Deutsche Bank

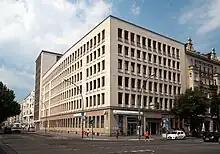
The same building (Potsdamer Straße 140, after upwards expansion in 1955–1957) in 2012, repurposed as and still hosting a branch of Deutsche Bank

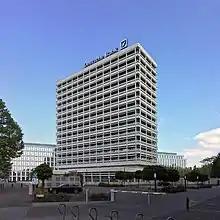
Highrise of the Deutsche Bank in Berlin, designed by Friedrich Koch and , 1966–1968

During World War I and in its immediate aftermath, the operations of Deutsche Bank in Brussels, London, Tokyo and Yokohama were expropriated; conversely, its activity in the Ottoman Empire expanded considerably, and it greatly expanded its footprint in Germany. In 1919, the bank purchased the state's share of Universum Film Aktiengesellschaft (UFA). In 1926, the bank assisted in the merger of Daimler and Benz.